Colour Haze

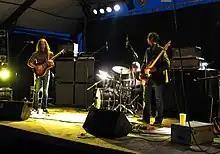
Colour Haze: Stefan Koglek, Philipp Rasthofer, Manfred Merwald performing live in The Netherlands on 15 August 2008

Colour Haze is a stoner/psychedelic rock group from Munich, Germany, consisting of singer and guitarist Stefan Koglek, drummer Manfred Merwald, bassist Mario Oberpucher and keyboardist Jan Faszbender.